Maynooth GAA

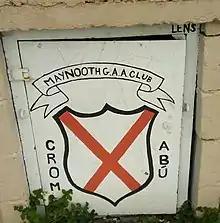
Club crest painted in the town

Maynooth is one of the oldest clubs in the country and hurling was first played as far back as 1875, nine years before the founding of the GAA in 1884. Maynooth traditionally wearing green, orange and black, were recorded as playing Straffan on 13 March 1887, a game that may not have been the first between the teams. Maynooth were semi-finalists in the very first championship, and won their first Kildare Championship in 1896. The team captain that year was Domhnall ua Buachalla, who subsequently took part in the 1916 rising and afterwards was sent to Knitsford Jail and Frangoch Camp. He was elected to the first Dail in 1918 and he was the last Governor-General of Ireland.